The Crying Boy

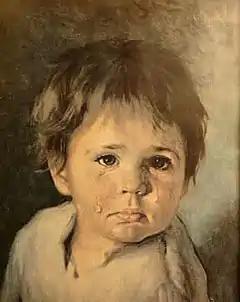
The artist's signature "G Bragolin" is present in the top-right corner.

The Crying Boy is a mass-produced print of a painting by Italian painter Giovanni Bragolin (1911–1981). This was the pen-name of the painter Bruno Amarillo. It was widely distributed from the 1950s onwards.